Hoover Building

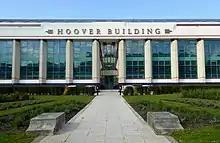
The main building

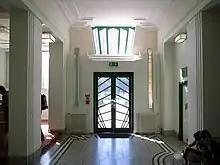
The original entrance to the main building

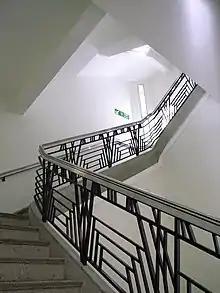
The original staircase in the main building

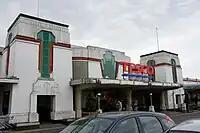
The present day Tesco supermarket housed in the building

In 1989 the supermarket chain Tesco purchased the Hoover Building and sixteen of the seventeen houses that backed onto the Hoover site. The northern parts of the factory site were demolished to make way for a supermarket and the main building was repaired and refurbished to create office space.